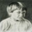
Label: boy